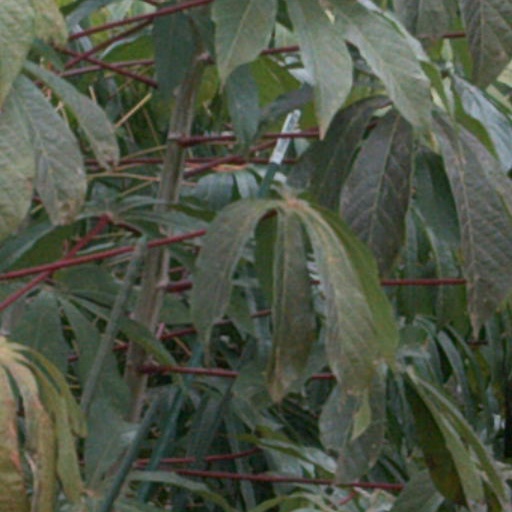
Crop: cassava